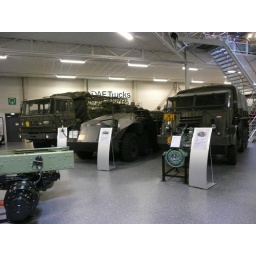
Het DAF Museum is gevestigd in een industrieel monument in Eindhoven. In het DAF Museum zie je de hele geschiedenis van de DAF voertuigen.